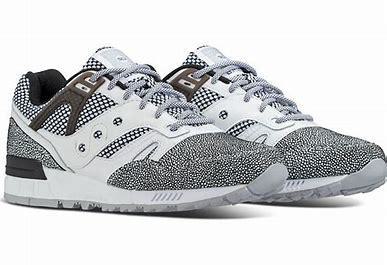
Brand: Saucony
Model: Grid SD